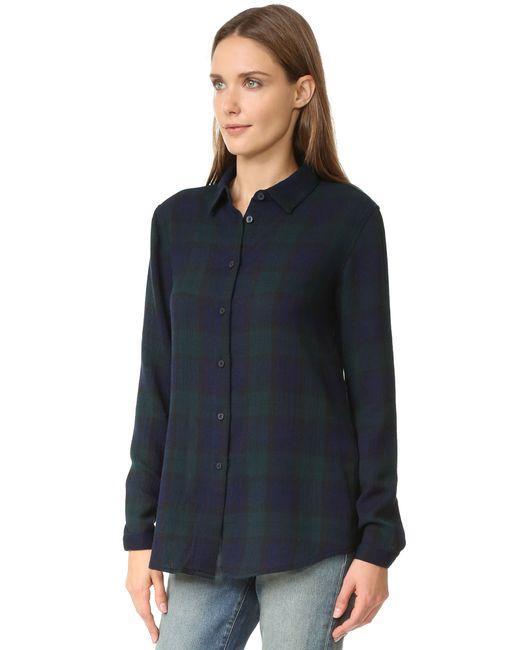
Langärmliges Damenhemd aus kariertem Stoff